Onyeka Onwenu

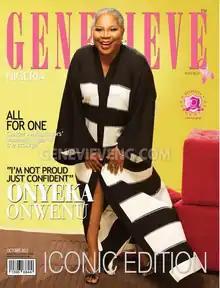
Onwenu on the cover of Genevieve magazine

As an NTA employee, Onwenu made an impact as a newsreader and reporter. In 1984, she wrote and presented the internationally acclaimed BBC/NTA documentary "Nigeria: A Squandering of Riches" which became the definitive film about corruption in Nigeria, as well as the intractable Niger Delta agitation for resource control and campaign against environmental degradation in the oil rich region of Nigeria. A member of the NTA board, she also worked as a TV presenter, hosting the shows "Contact" (1988) and "Who's On?" (1993) both on NTA Network.